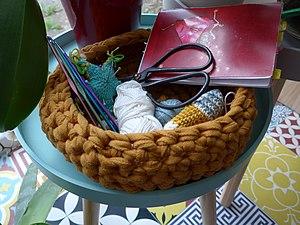
Corbeille réalisée en ribbon
Un crochet est une sorte d'aiguille munie d'une encoche à l'une de ses extrémités permettant de retenir le fil avec lequel il est possible de réaliser divers ouvrages en mailles. Le crochet est un « cousin » des aiguilles à tricoter droites.